Cogeneration

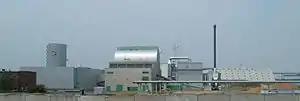
Masnedø CHP power station in Denmark. This station burns straw as fuel. The adjacent greenhouses are heated by district heating from the plant.

Many process industries, such as chemical plants, oil refineries and pulp and paper mills, require large amounts of process heat for such operations as chemical reactors, distillation columns, steam driers and other uses. This heat, which is usually used in the form of steam, can be generated at the typically low pressures used in heating, or can be generated at much higher pressure and passed through a turbine first to generate electricity. In the turbine the steam pressure and temperature is lowered as the internal energy of the steam is converted to work. The lower-pressure steam leaving the turbine can then be used for process heat.